Capitol Heights Historic District

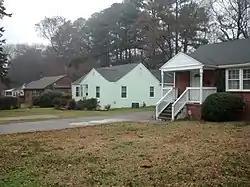
Houses in Capitol Heights Historic District.

Capitol Heights Historic District is a historic post-World War II neighborhood and national historic district located just north of the city of Raleigh, North Carolina. Built between about 1946 and 1949, the district currently encompasses 87 contributing buildings.